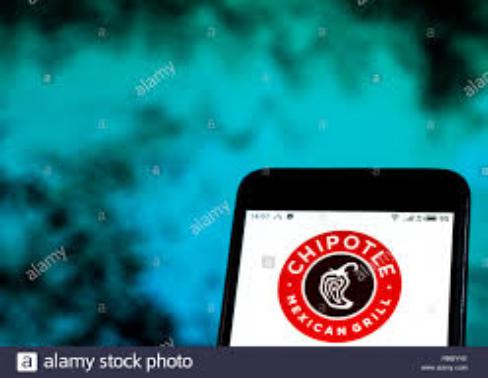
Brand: Chipotle Mexican Grill-1
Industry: Clothes